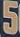
Number: 5